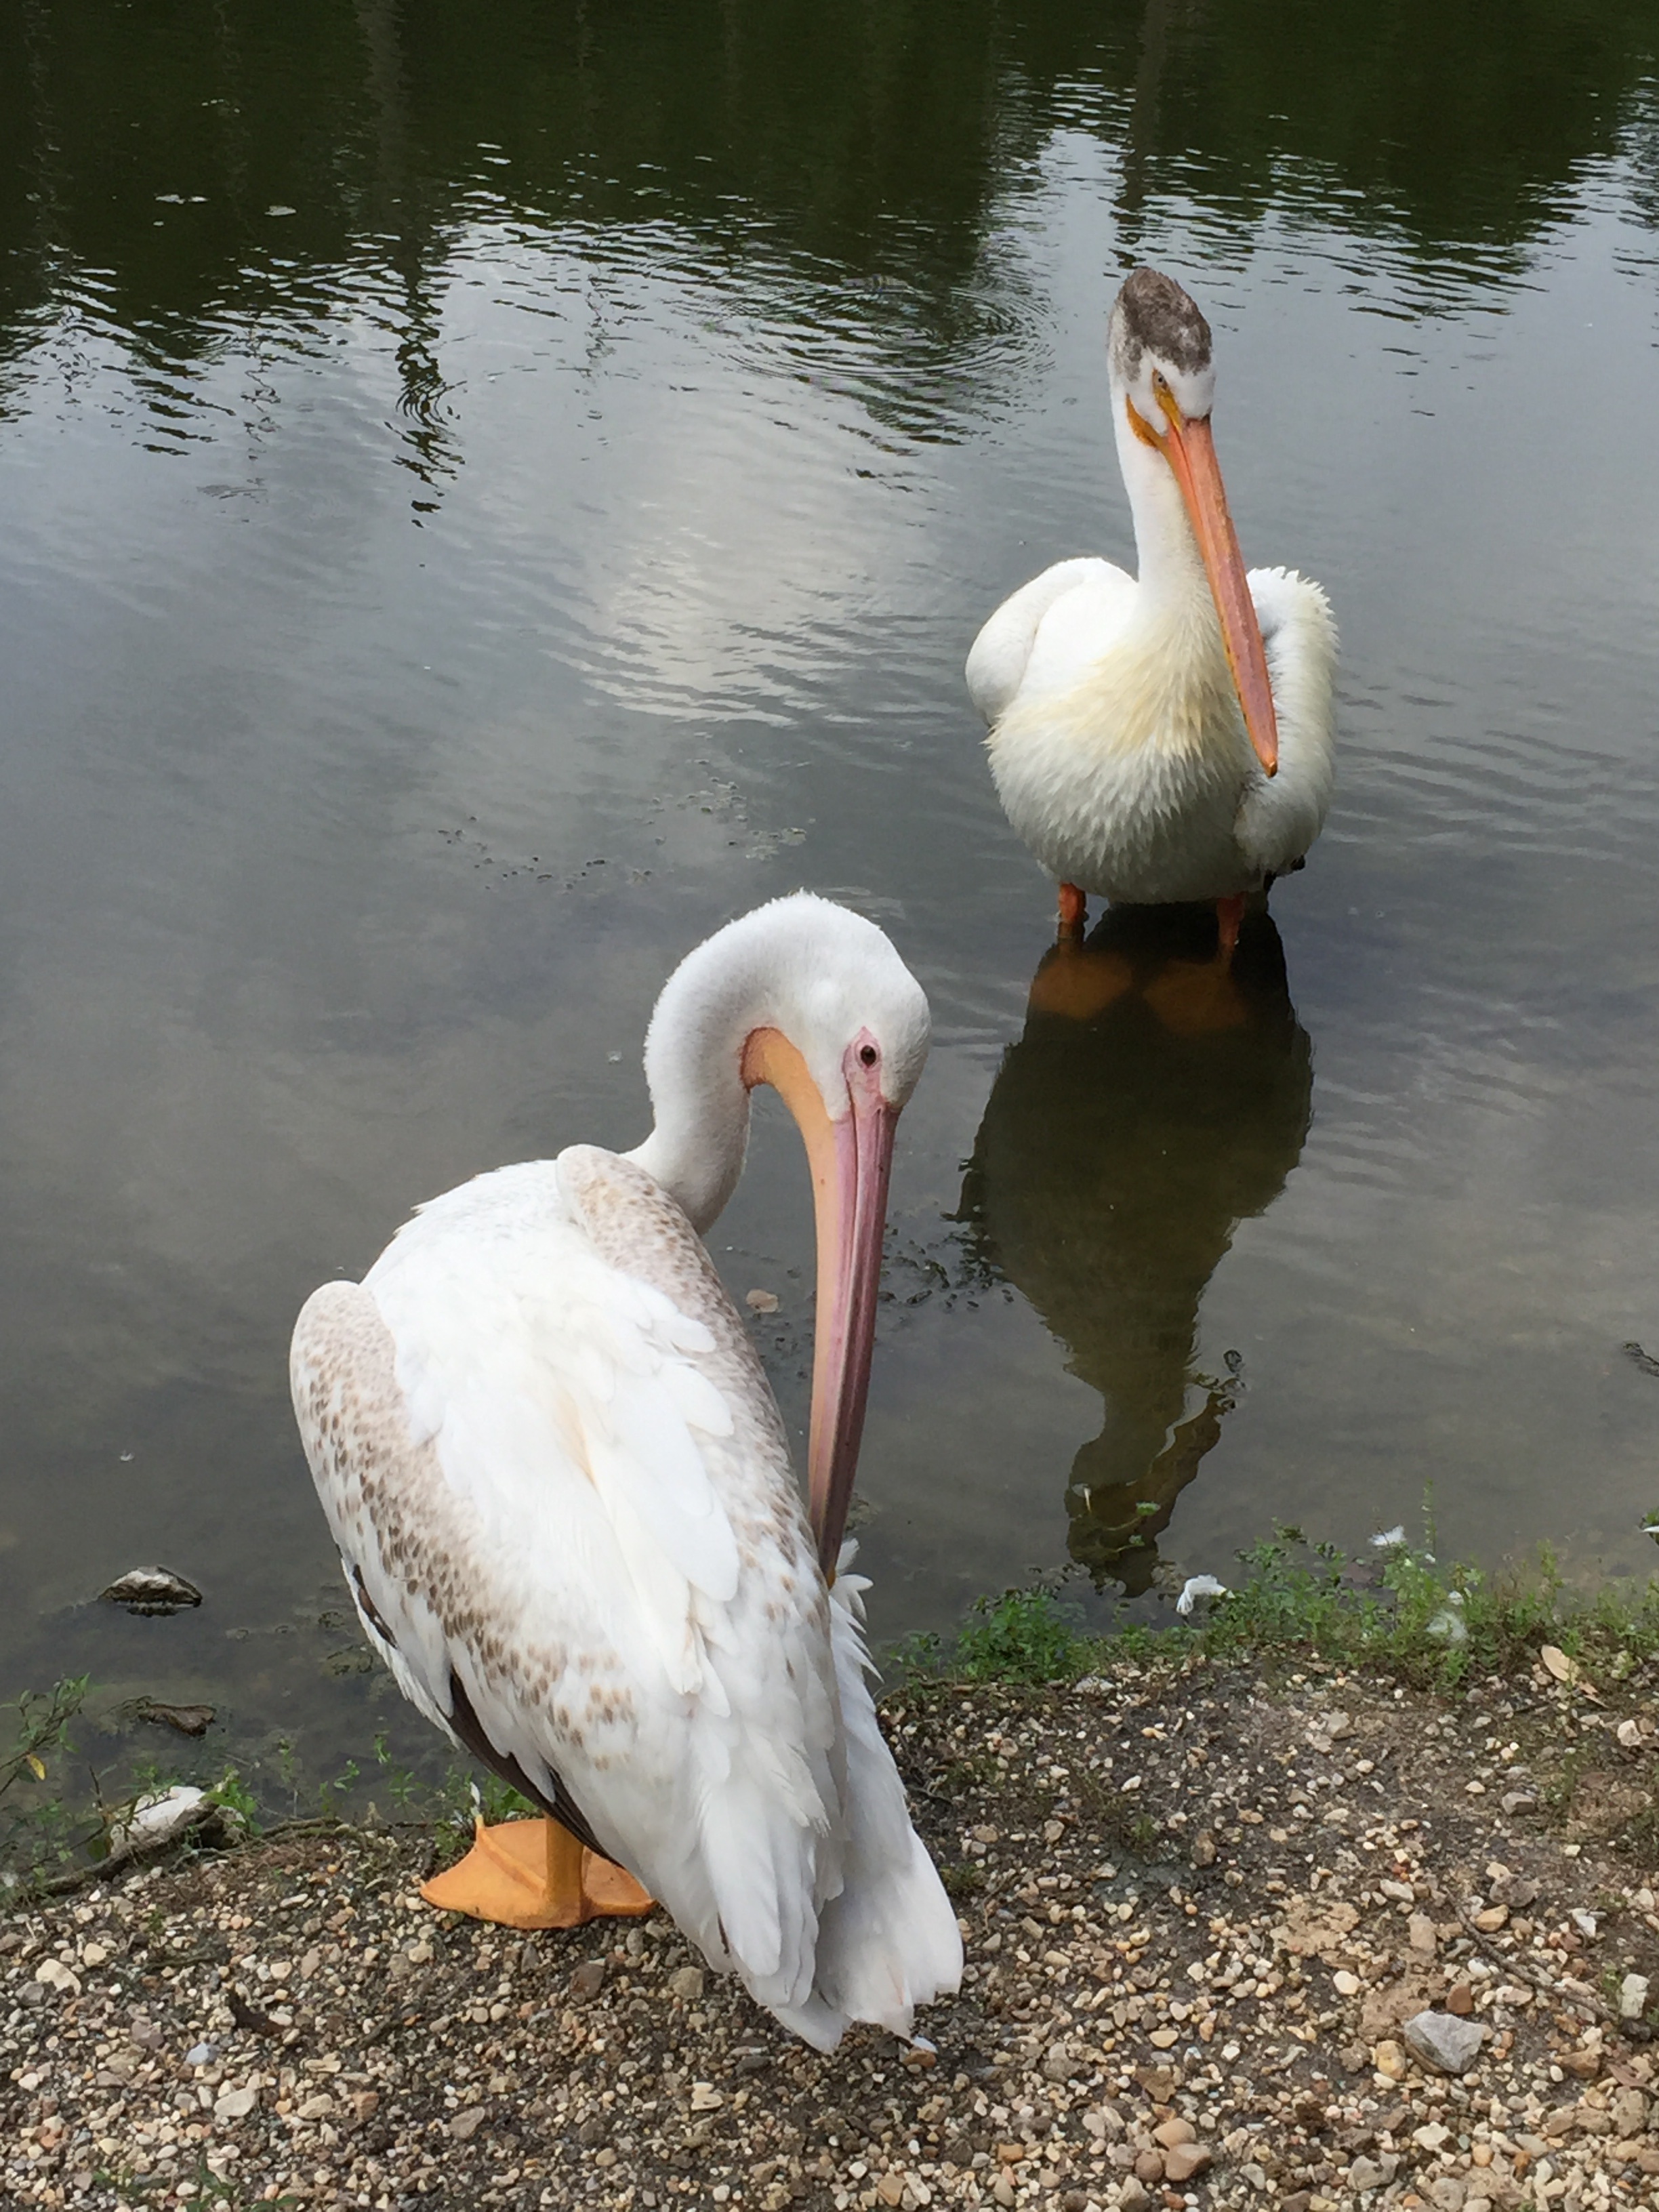
nature, bird, white, animal, pelican, wildlife, wild, zoo, beak, color, natural, park, fauna, swan, vertebrate, crane, feathered, water bird